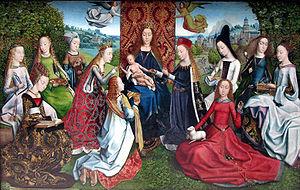
De gauche à droit sont saintes Apolline (tenant une dent), Ursule (des flèches par terre), Lucie (tenant des yeux), Dorothée(?) (une couronne et une cloche), Catherine (les roues sur la cape), Marie-Madeleine (un pot à onguent), Marie et l'enfant-Jésus, Barbe (des tour sur la cape), Agnès (l’agneau), Marguerite (un dragon en arrière), Agathe (un sein dans une tenaille) et Cunera (un berceau et une flèche).&#91
Les Primitifs flamands à Bruges est une exposition d'art consacrée aux peintures des primitifs flamands qui s'est tenue du 15 juin 1902 au 5 octobre 1902 au Palais du gouvernement provincial à Bruges.
Le Maître de la Légende de sainte Lucie est un maître anonyme peintre actif à Bruges à la fin du XVᵉ siècle et au début du XVIᵉ siècle.